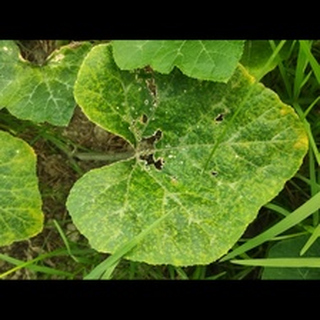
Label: pumpkin_bacterial_leaf_spot